Describe the emotion expressed in this image:  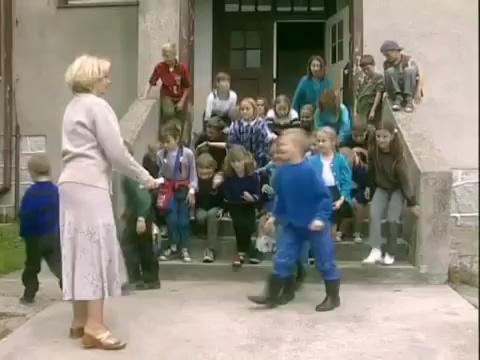
This person displays Pain, valence and arousal with low intensity.